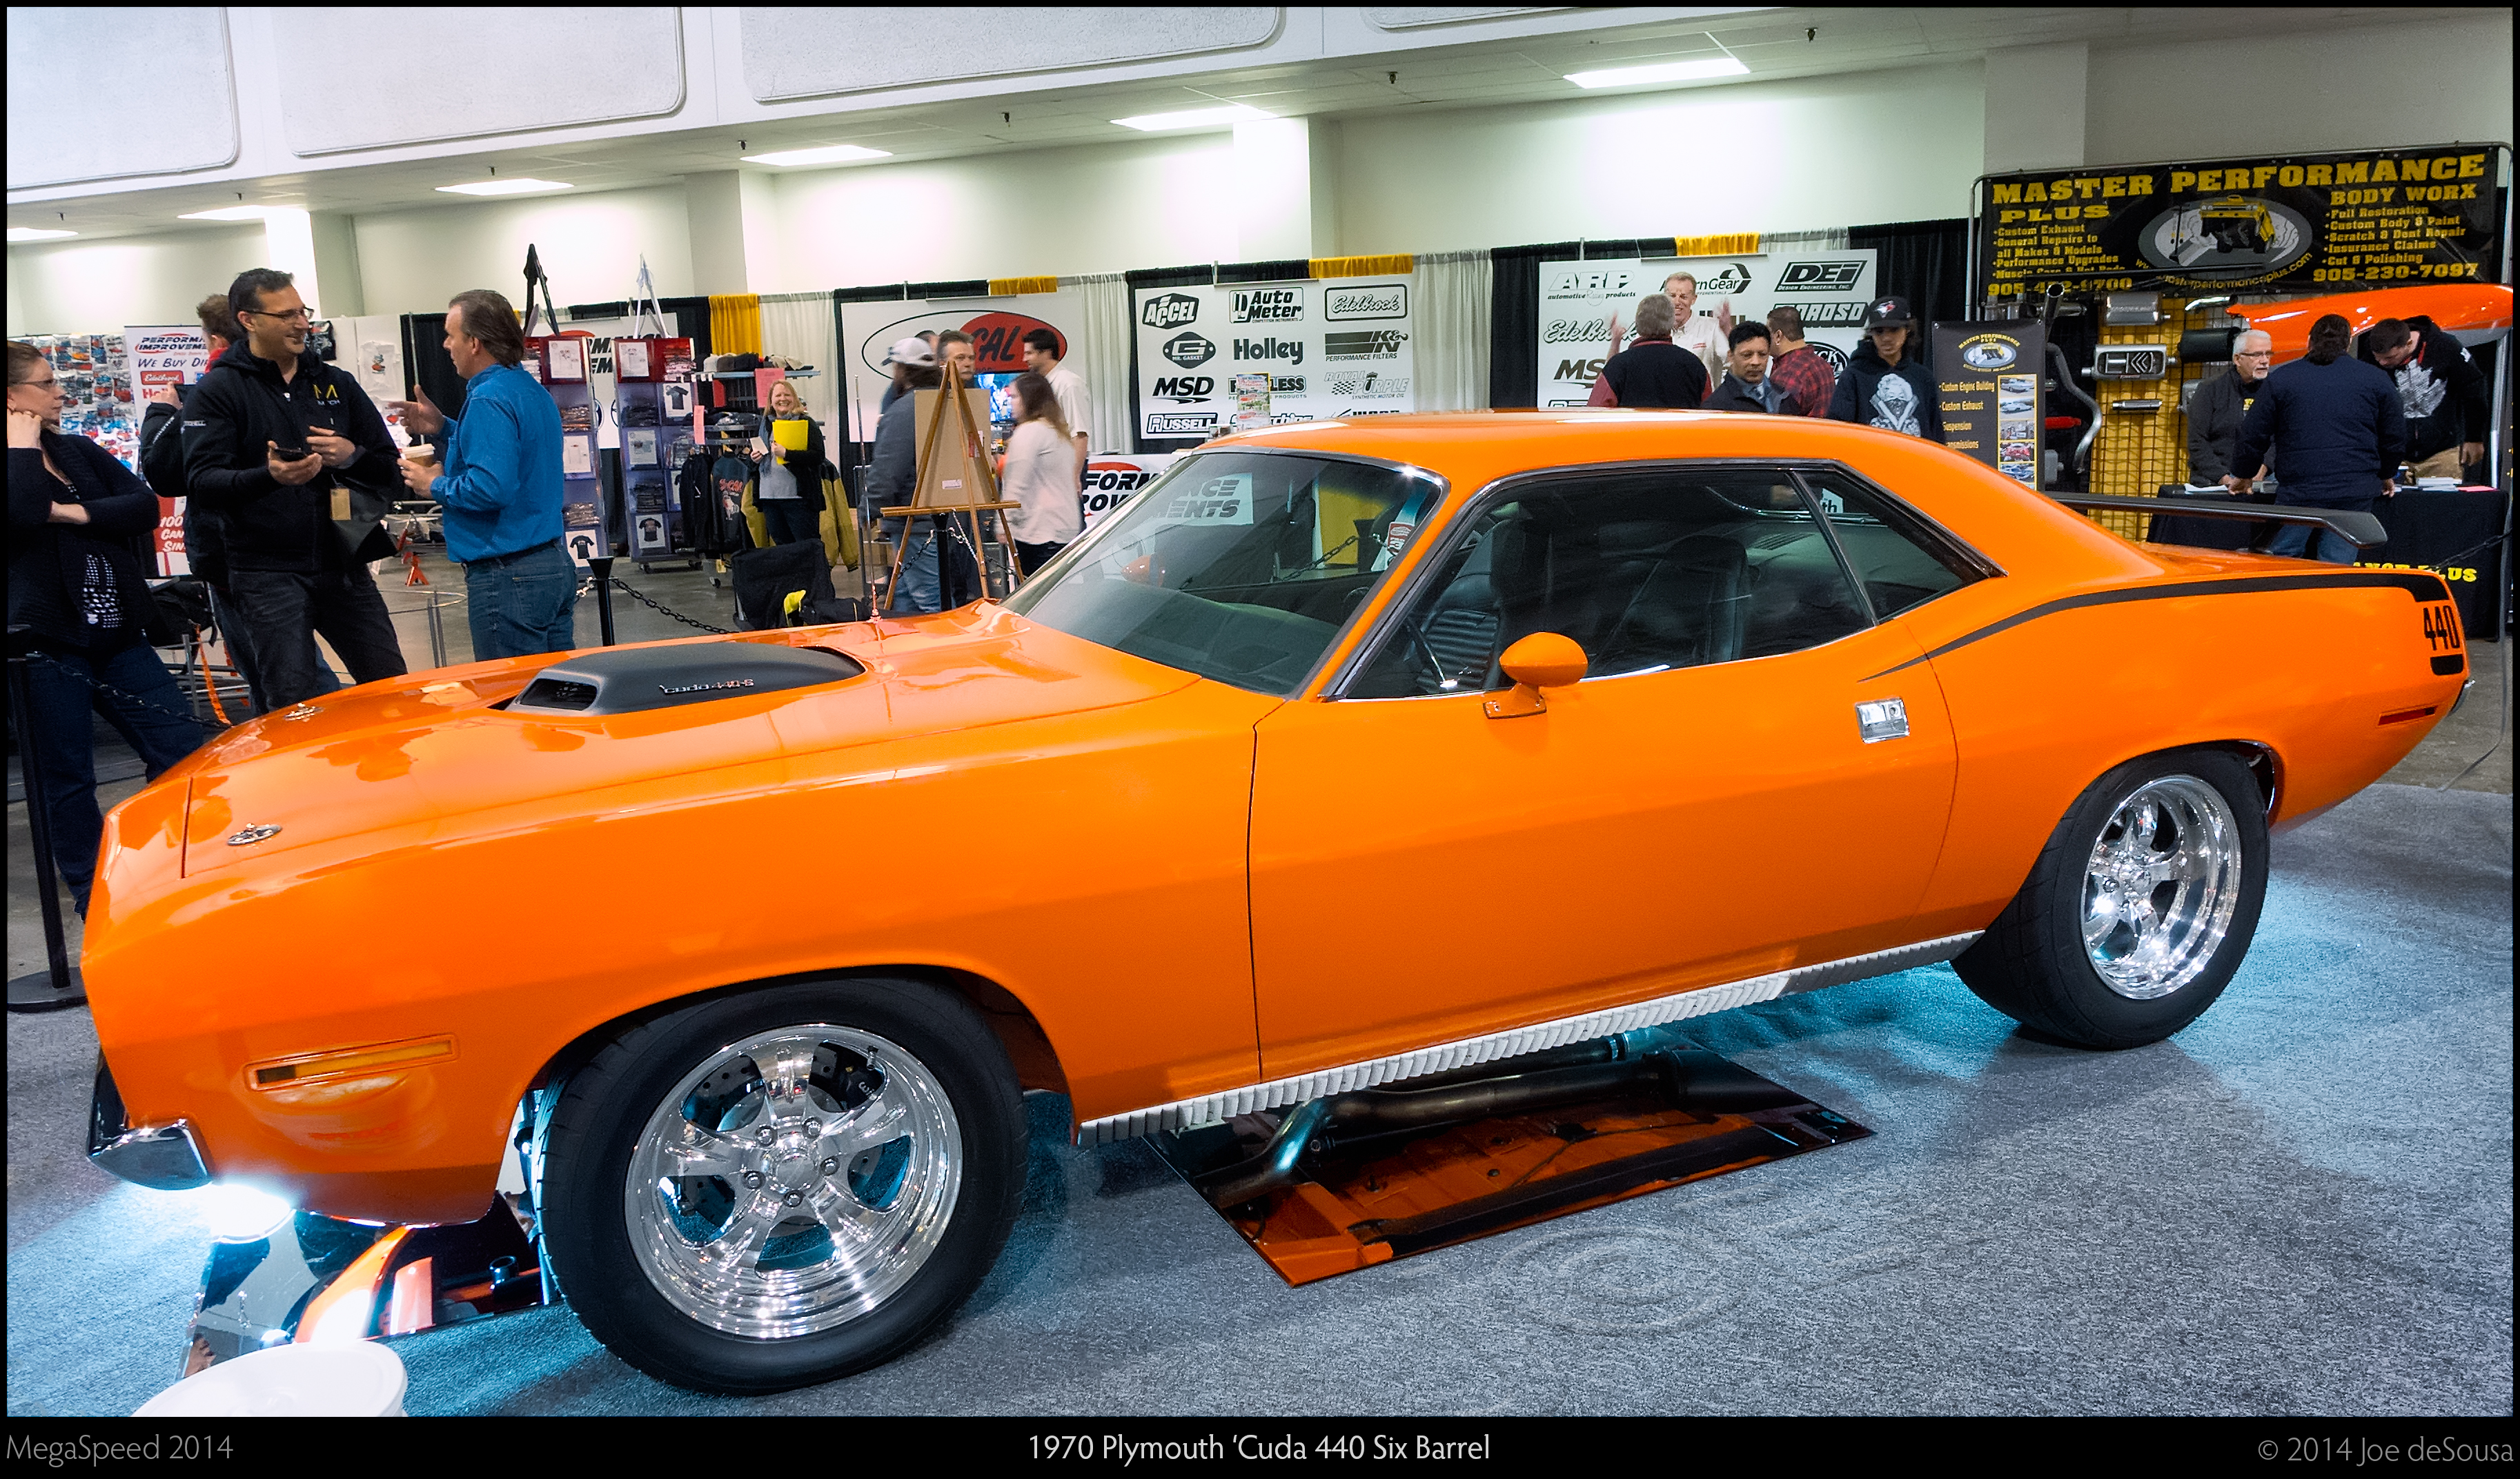
car, orange, vehicle, show, speed, sports car, muscle car, 2014, international, canada, centre, mississauga, ontario, chevrolet, lumix, panasonic, dmc, lx7, panasoniclumixdmclx7, custom, otherkeywords, 1970, mega, megaspeed, plymouth, cuda, six, pack, 440, auto show, land vehicle, automobile make, automotive exterior, automotive design, stock car racing